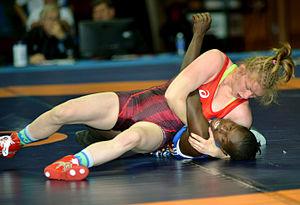
Isabelle Sambou, née le 20 octobre 1980 à Mlomp, est une lutteuse sénégalaise.
Whitney Conder, née le 6 mai 1988 à American Fork, est une lutteuse américaine.